Adebukola Oladipupo

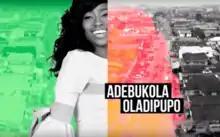
featuring in MTV Shuga

She successfully auditioned for "MTV Shuga" in 2015 where she was given what became the continuing role of "Faa". She puts her success down to the media mogul Mo Abudu who taught her to have self-belief. In 2015 she appeared in the first season of "Indigo", "Inevitable" and "The Other Me". In 2017 she appeared in the film "Missing" as the secretary playing herself.